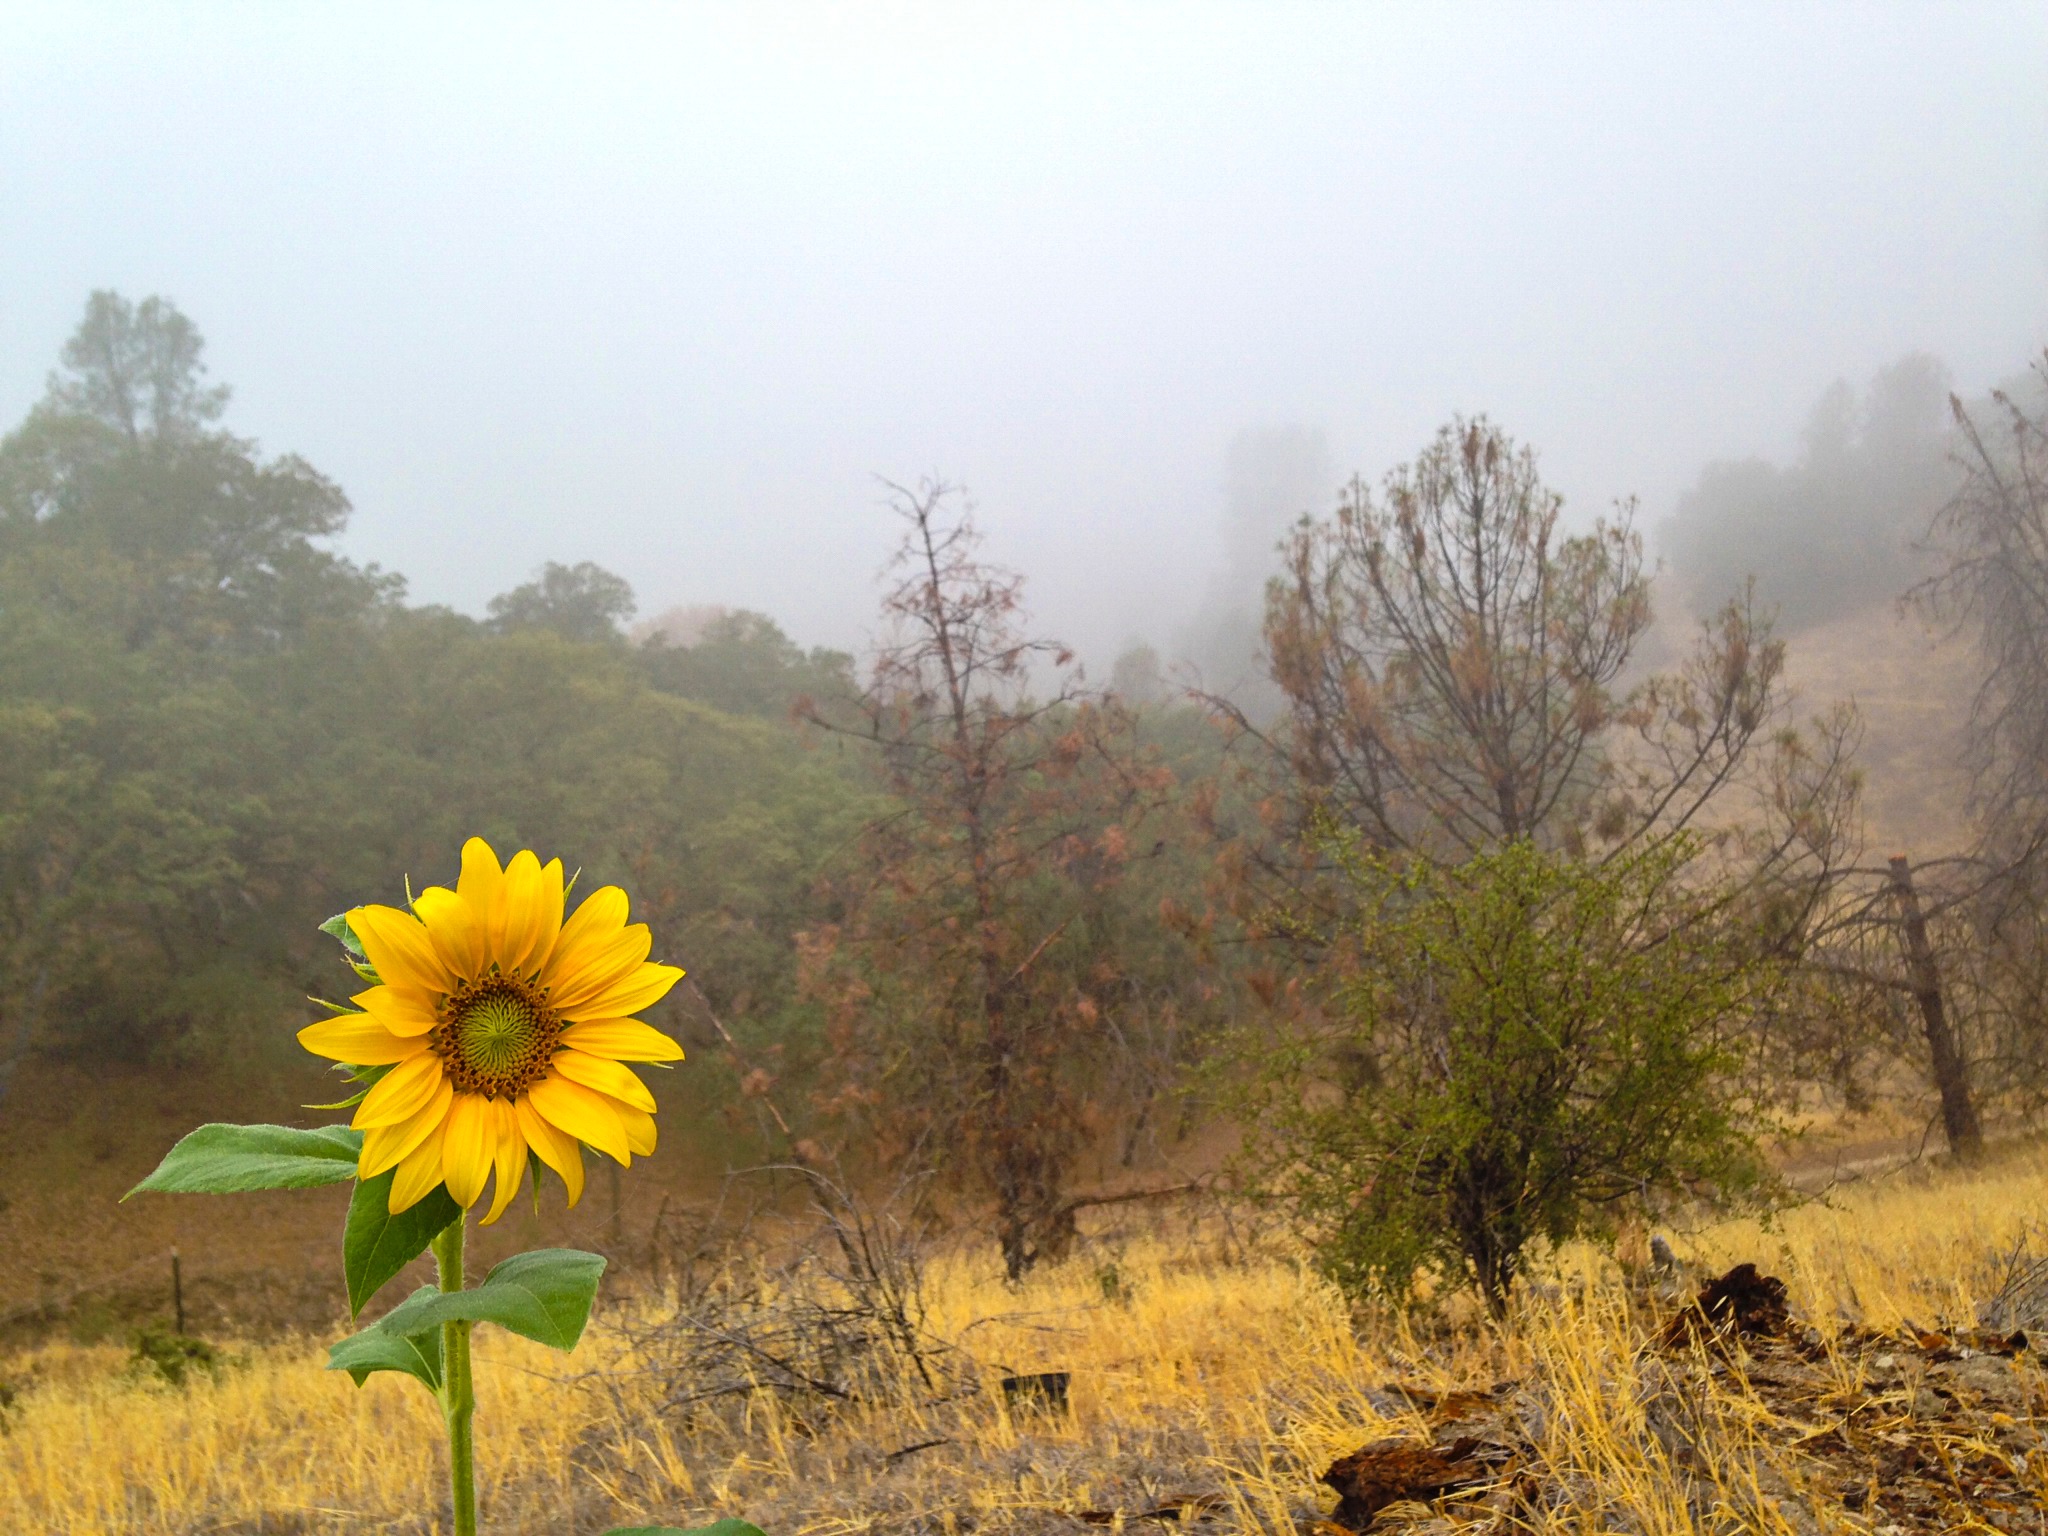
landscape, wilderness, plant, field, meadow, prairie, sunlight, morning, hill, flower, autumn, flora, savanna, wildflower, ecosystem, rural area, flowering plant, atmospheric phenomenon